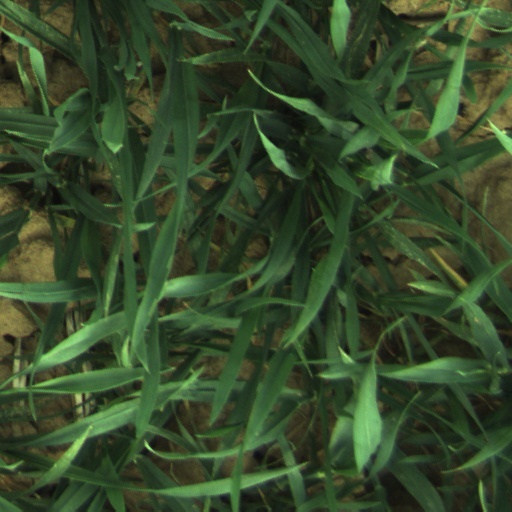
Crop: wheat